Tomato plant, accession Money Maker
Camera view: bottom (45 deg); turntable rotation: 60 degrees
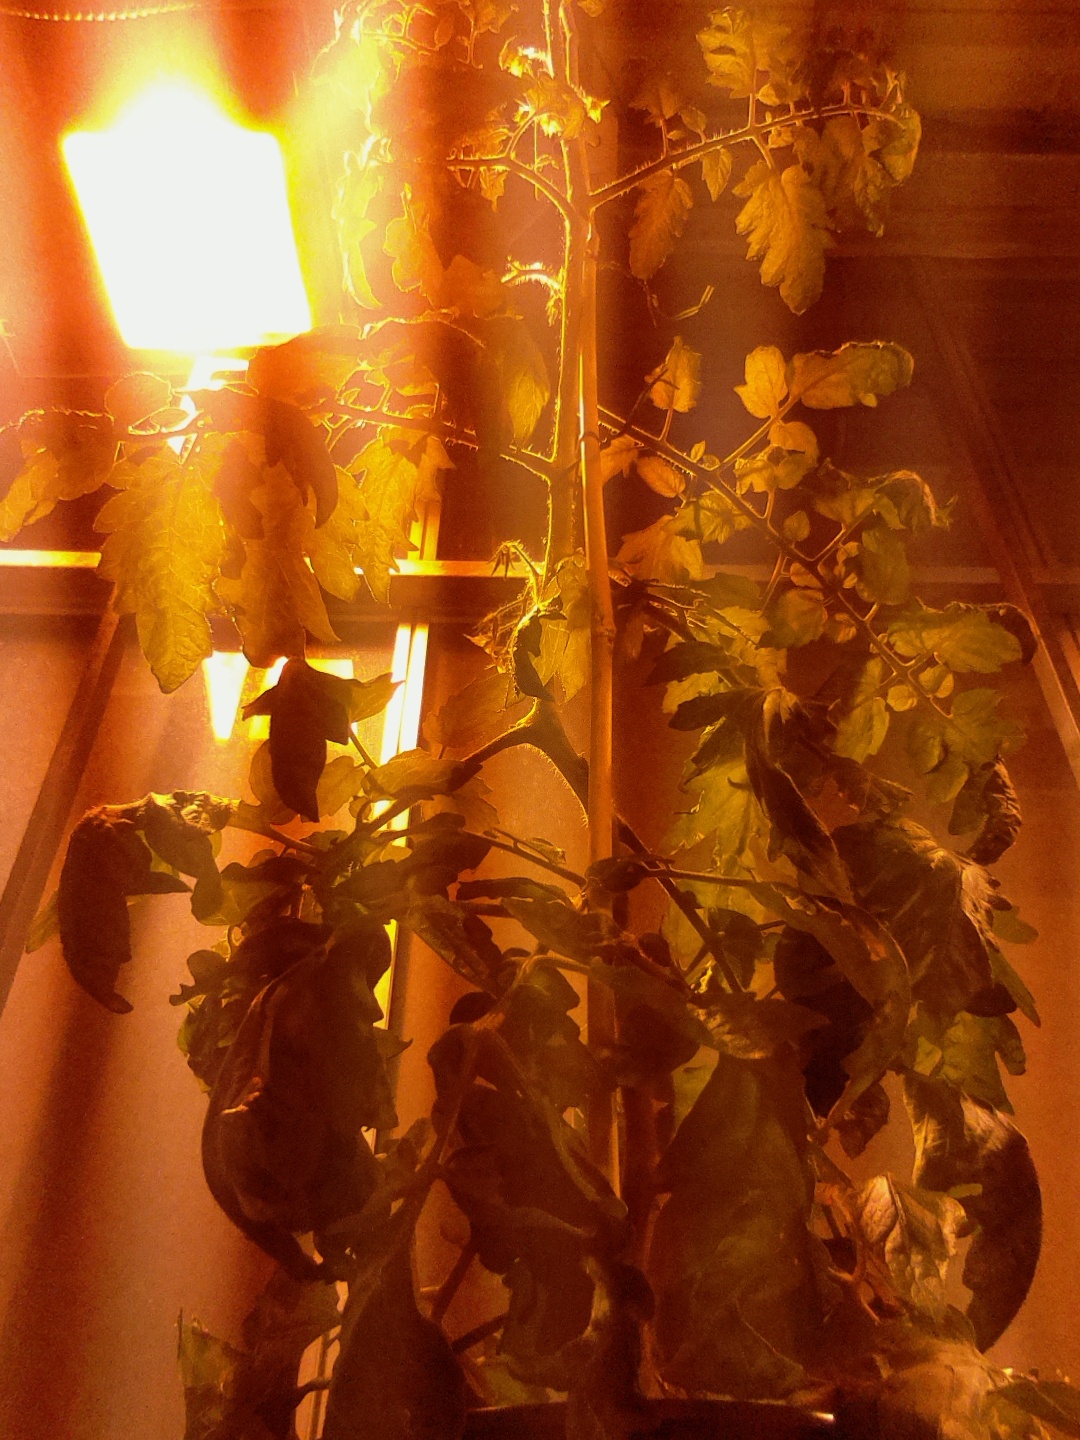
BBCH growth stage 68: Full flowering, 80%-90% of flowers open, more petals falling